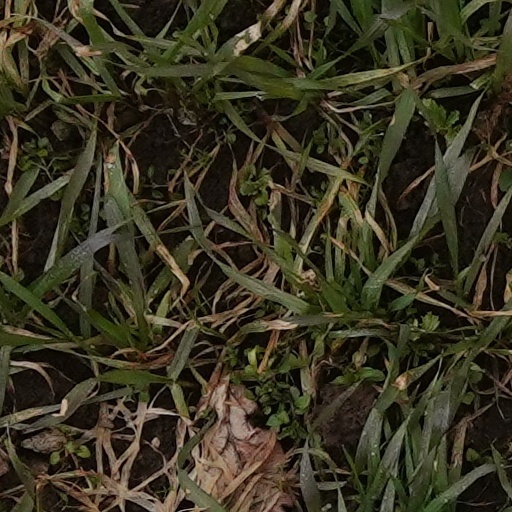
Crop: wheat